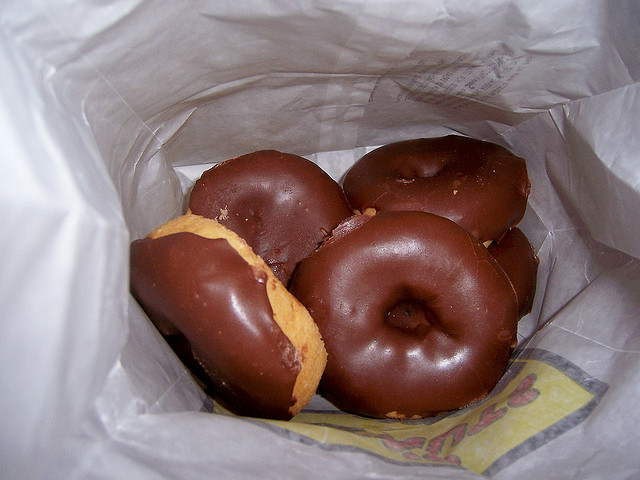
user: Given an image and a question. Answer the question in a short answer. Question: One of these has approximately how many calories? Short Answer:
assistant: 250